Dennis Wardlow

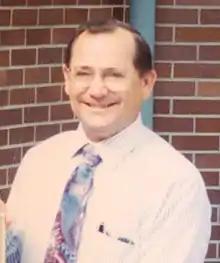
Dennis Wardlow in 1995

Dennis Wardlow (born c. 1944) is a former mayor of Key West, Florida, having served on three occasions.